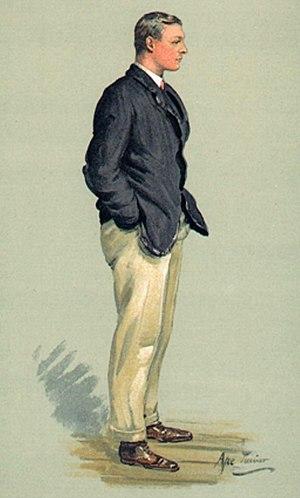
Depuis l'an 1900, vingt athlètes britanniques ayant concouru aux Jeux olympiques ou paralympiques sont devenus membres du Parlement du Royaume-Uni. Parmi eux, seize médaillés, dont dix champions.
Robert Croft Bourne, né le 15 juillet 1888 à Londres et mort le 7 août 1938 à Strontian, est un homme politique et rameur olympique britannique.